Hurricane Henriette (2007)

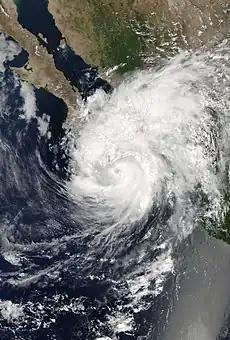
Henriette near the Baja California Peninsula on September 4

Hurricane Henriette was a minimal Category 1 hurricane that affected portions of Mexico in late August and early September 2007. The storm, which caused nine fatalities, formed from an area of disturbed weather on August 30, 2007, and became a tropical storm the next day. The cyclone moved parallel to the Mexican Pacific coast, but its proximity to the shore resulted in heavy rainfall over land. The most affected city was Acapulco, Guerrero, where six people were killed by landslides, and where over 100 families had to be evacuated after the La Sabana River flooded. Henriette then turned north and headed towards the Baja California peninsula, and became a Category 1 hurricane on the Saffir-Simpson Hurricane Scale. Henriette made its first landfall east of Cabo San Lucas at peak intensity, causing the death of one woman due to high surf.